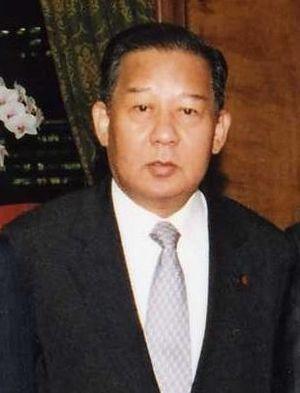
Cette liste des députés de la 48ᵉ législature de la Chambre des représentants du Japon indique les « représentants » ou « député » élus à la Chambre des représentants du Japon à la suite des élections législatives japonaises de 2017.
Toshihiro Nikai, né le 17 février 1939 à Gobō dans la préfecture de Wakayama, est un homme politique japonais, membre du Parti libéral démocrate. Il est élu à la Chambre des représentants du Japon depuis 1983, d'abord pour l'ancien 2ᵉ district électoral de Wakayama de 1983 à 1996 puis pour son 3ᵉ district à partir de 1996. Il est ministre des Transports des Cabinets Obuchi et Mori I du 5 octobre 1999 au 4 juillet 2000, puis ministre de l'Économie, du Commerce et de l'Industrie du troisième gouvernement de Jun'ichirō Koizumi du 31 octobre 2005 au 26 septembre 2006 et de nouveau dans les gouvernements Fukuda et Asō du 2 août 2008 au 16 septembre 2009.
Le ministère de l'Économie, du Commerce et de l'Industrie, plus connu sous son acronyme anglais METI est le ministère de l’Économie, du Commerce extérieur et de l’Industrie du Japon, institué en 2001.